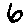
Label: 6